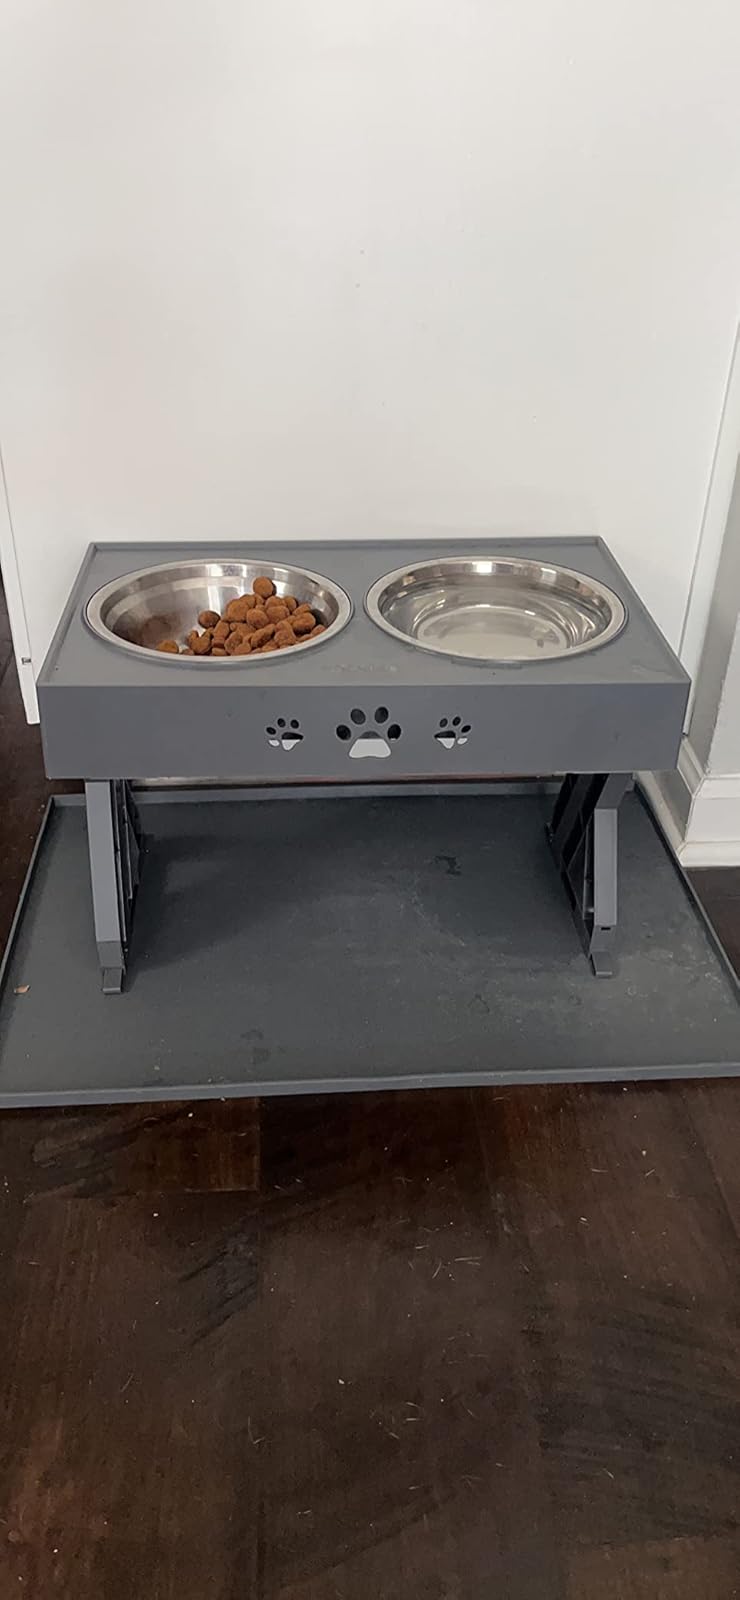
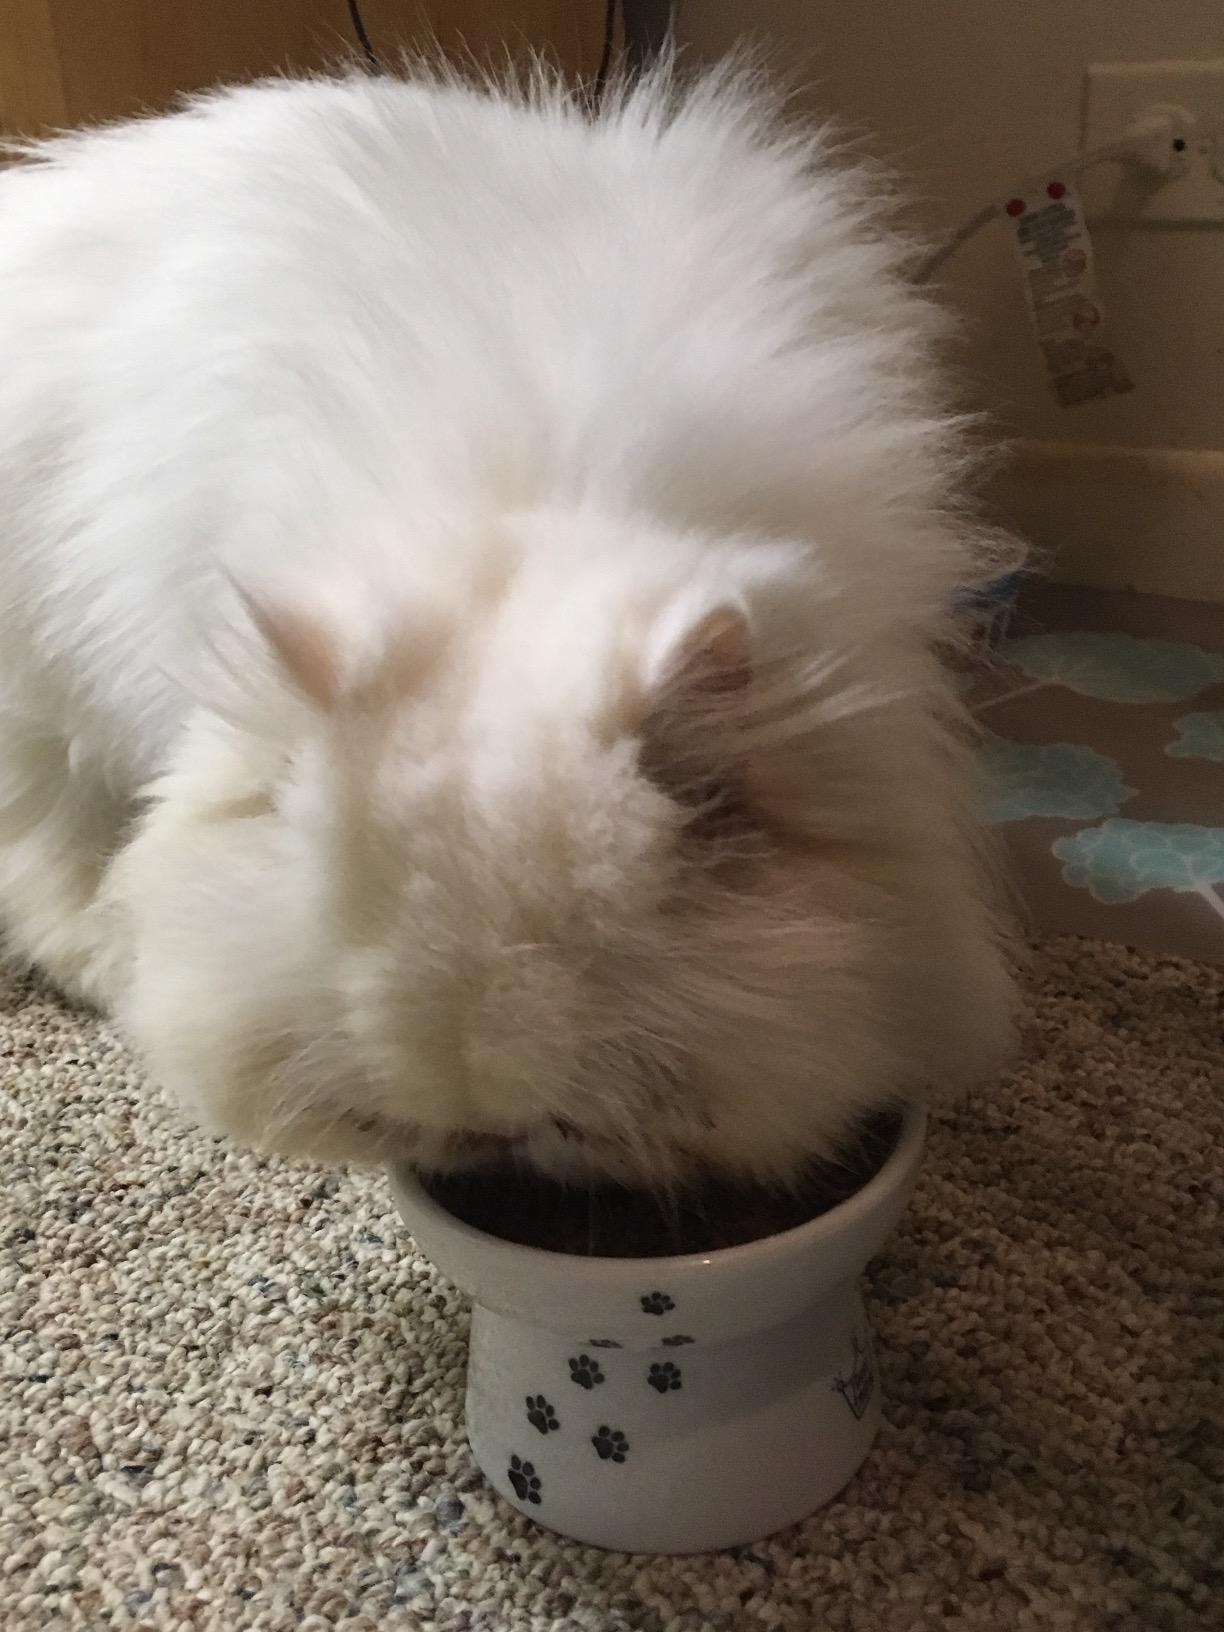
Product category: items_bowl
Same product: no